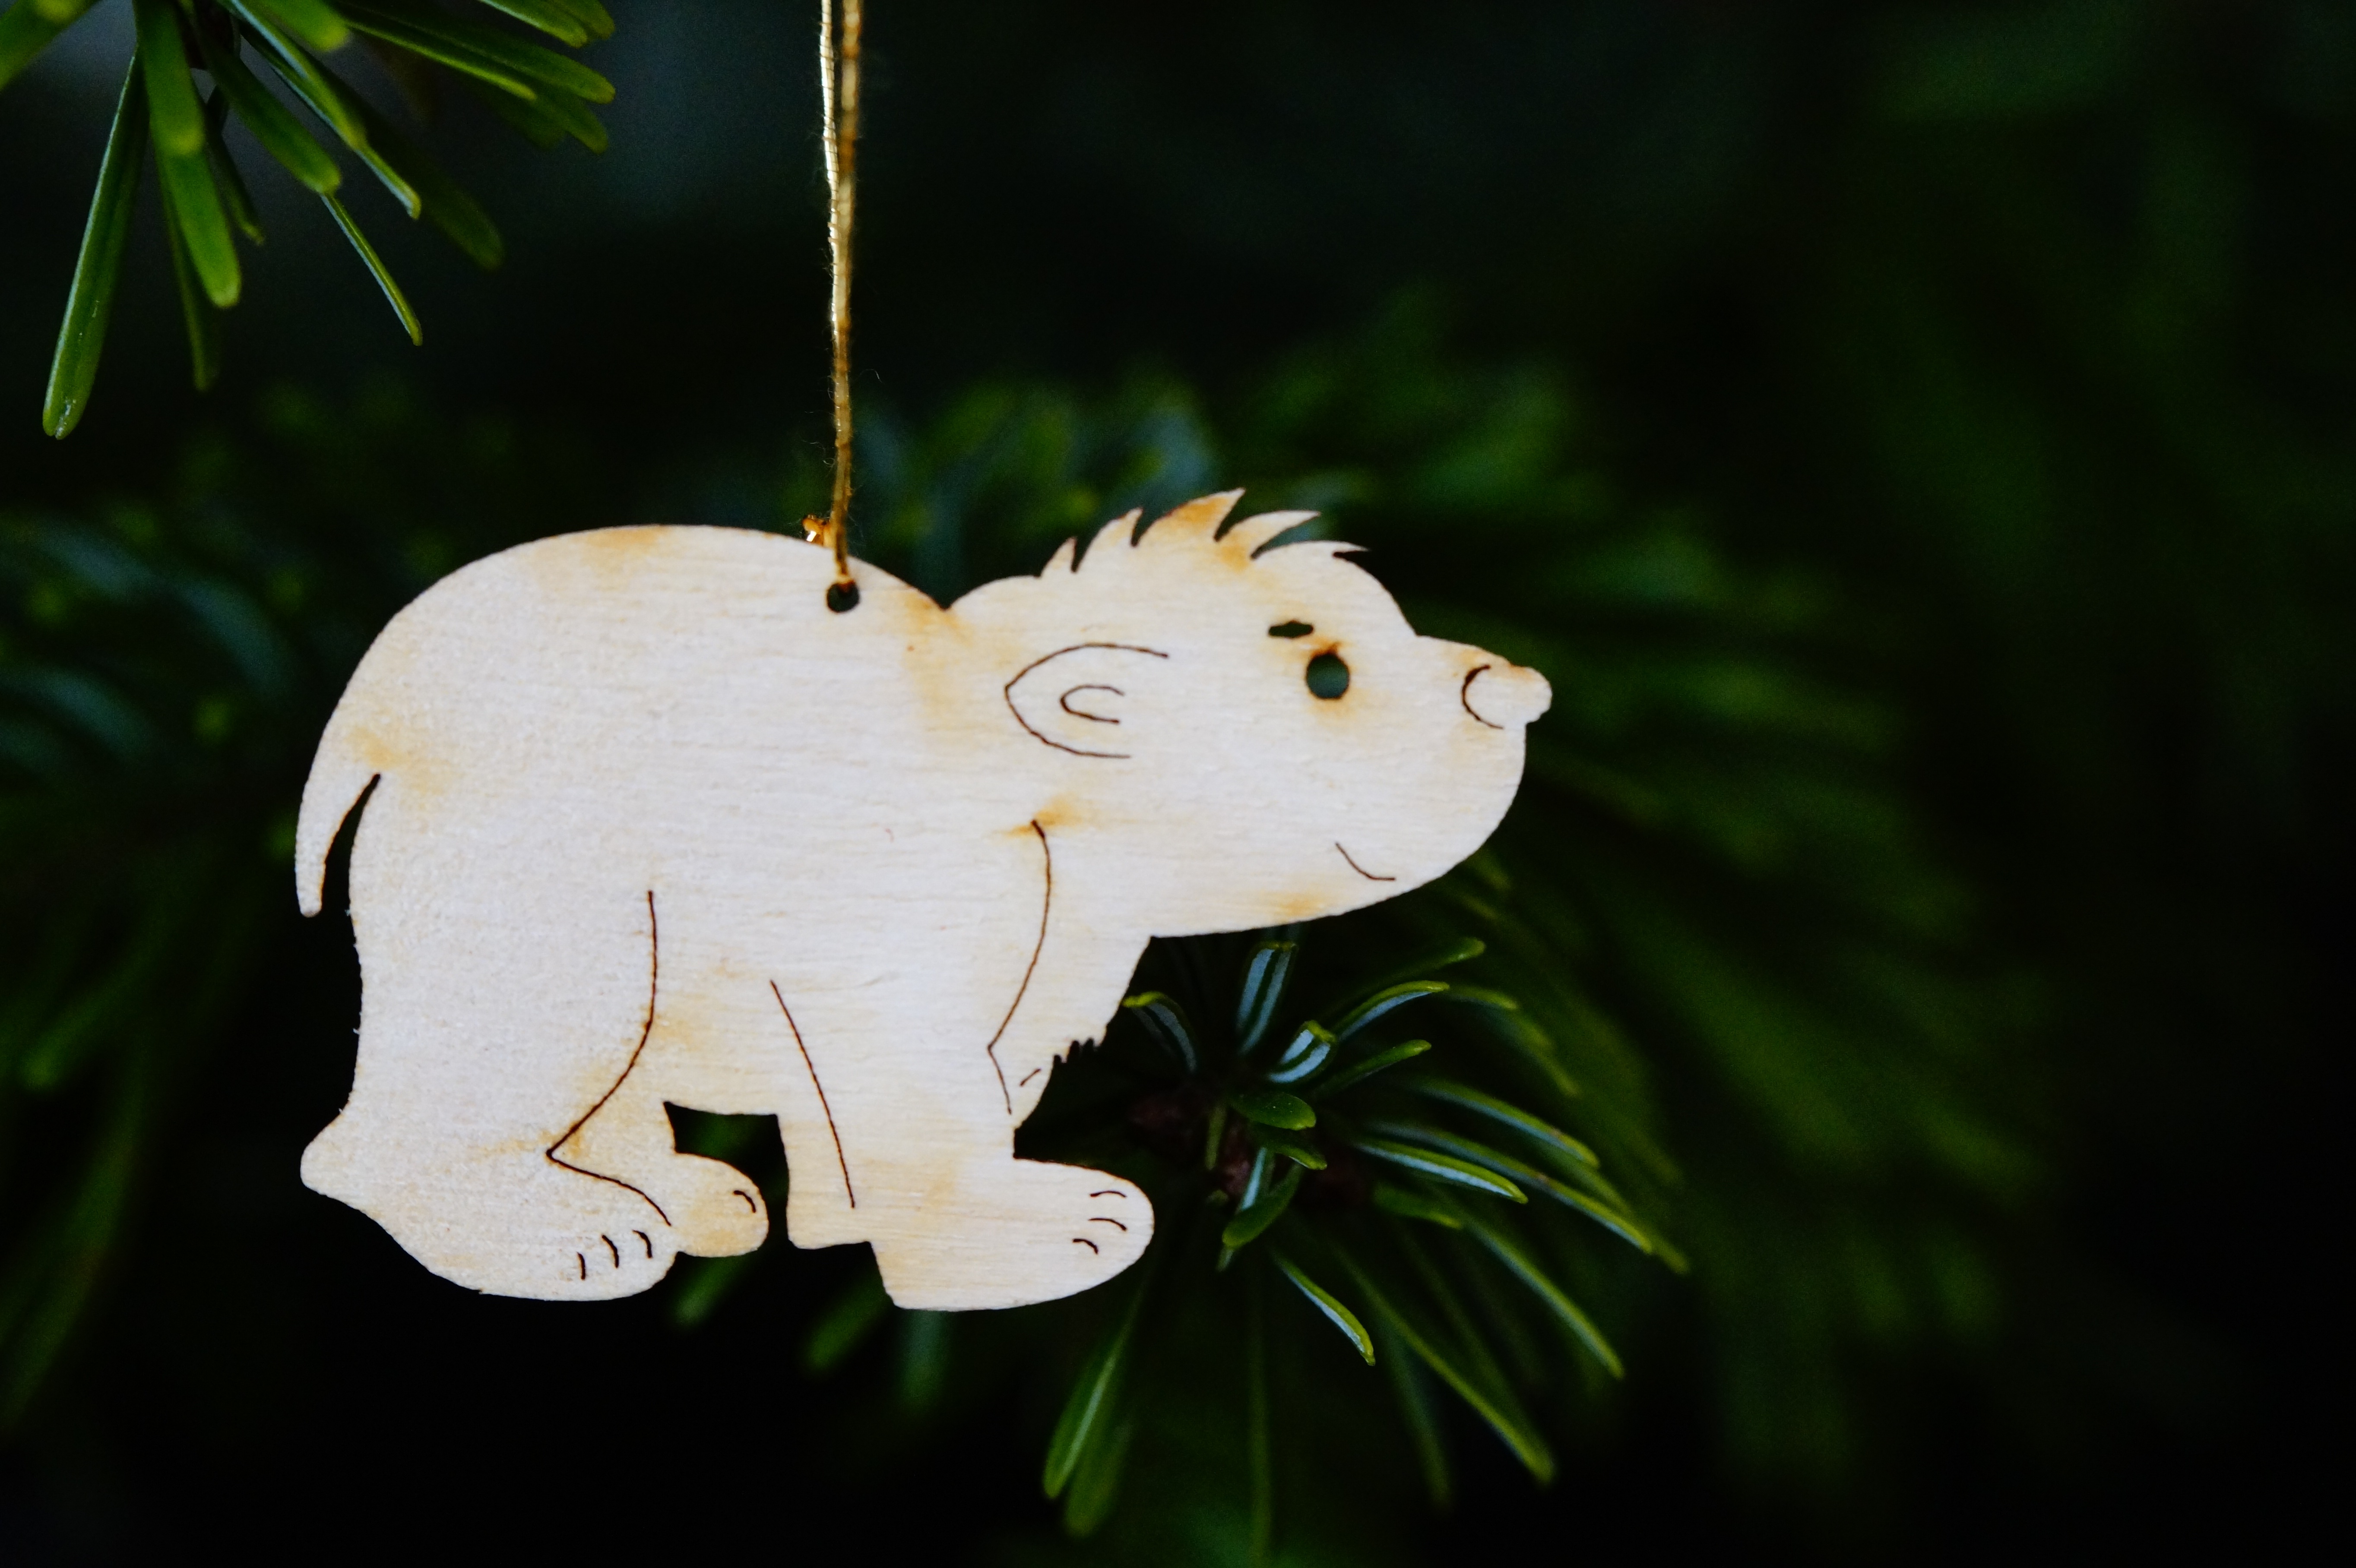
grass, branch, winter, wood, flower, decoration, child, christmas, christmas tree, polar bear, deco, christmas time, children, trailers, christmas eve, christmas decorations, weihnachtsbaumschmuck, christmas ornaments, tree decorations, depend, child friendly, small polar bear, lars